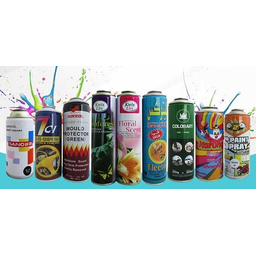
Label: metal